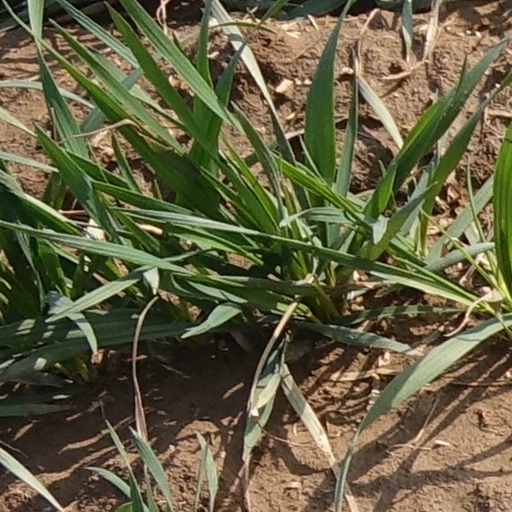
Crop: wheat